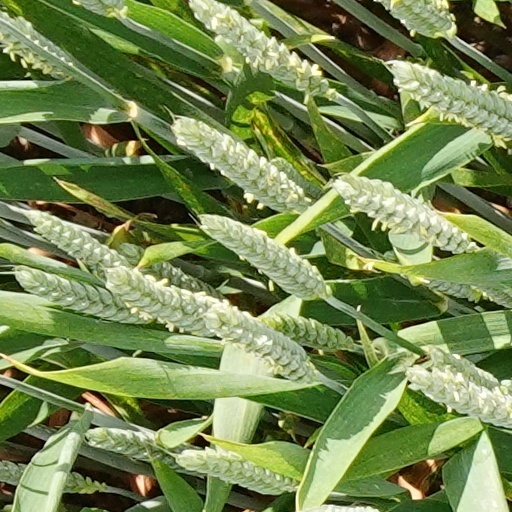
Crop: wheat